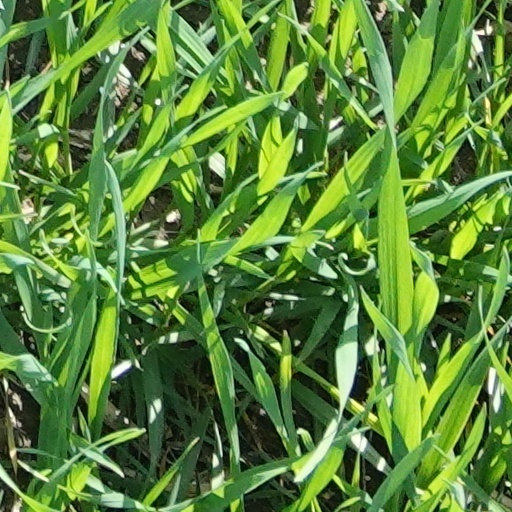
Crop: wheat